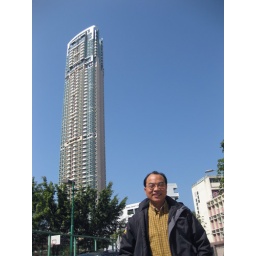
david with a 60-story residential building near his hong kong home